1997–98 Coca-Cola Cup

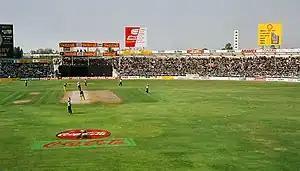
India v/s Australia match in progress during the Coca-Cola Cup

The Coca-Cola Cup was a tri-nation cricket tournament played in Sharjah in 1998. This was the first cricket tournament in Sharjah to be sponsored by Coca-Cola and was played under the aegis of the "Cricketers Benefit Fund Series". The Round Robin format was followed with each team playing the other two teams twice each. All matches were day and night games and the tournament featured India, Australia and New Zealand cricket teams. This tournament was the first one in ten years which was held in Sharjah that Pakistan was not a part of. 24,000 spectators witnessed the final, a record turnout for a match at Sharjah Cricket Association Stadium, where all the matches were played.